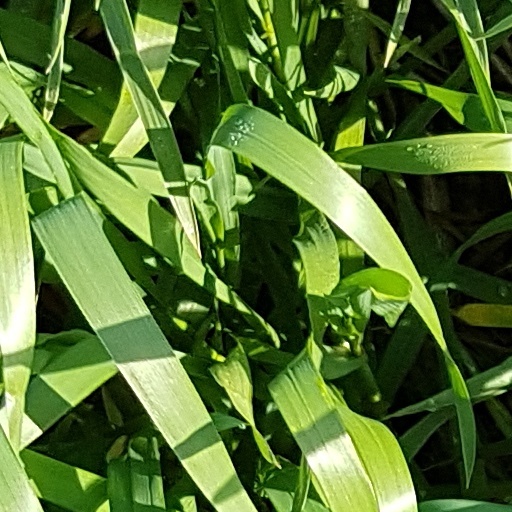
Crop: wheat